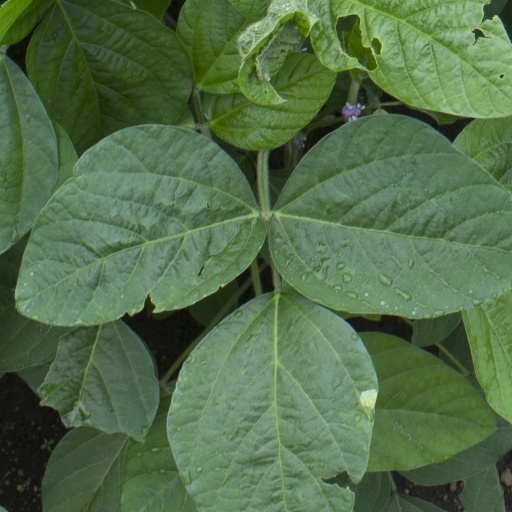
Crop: soybean